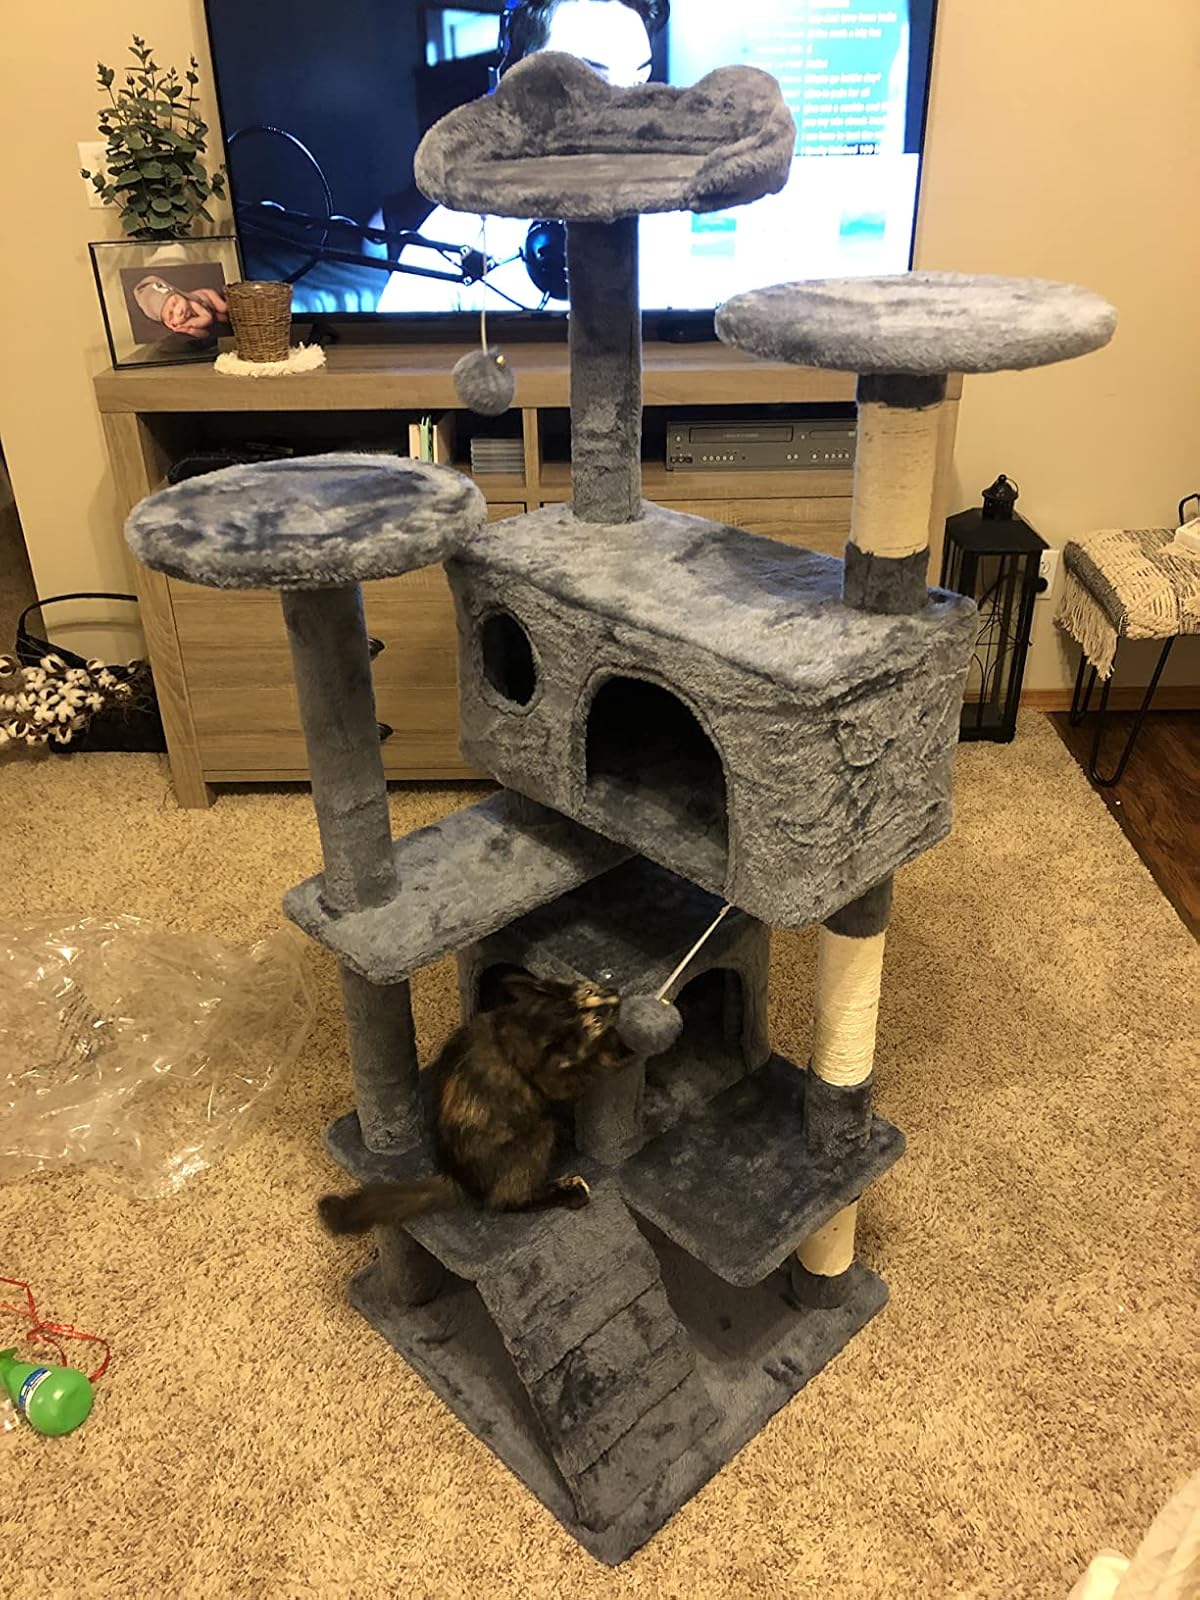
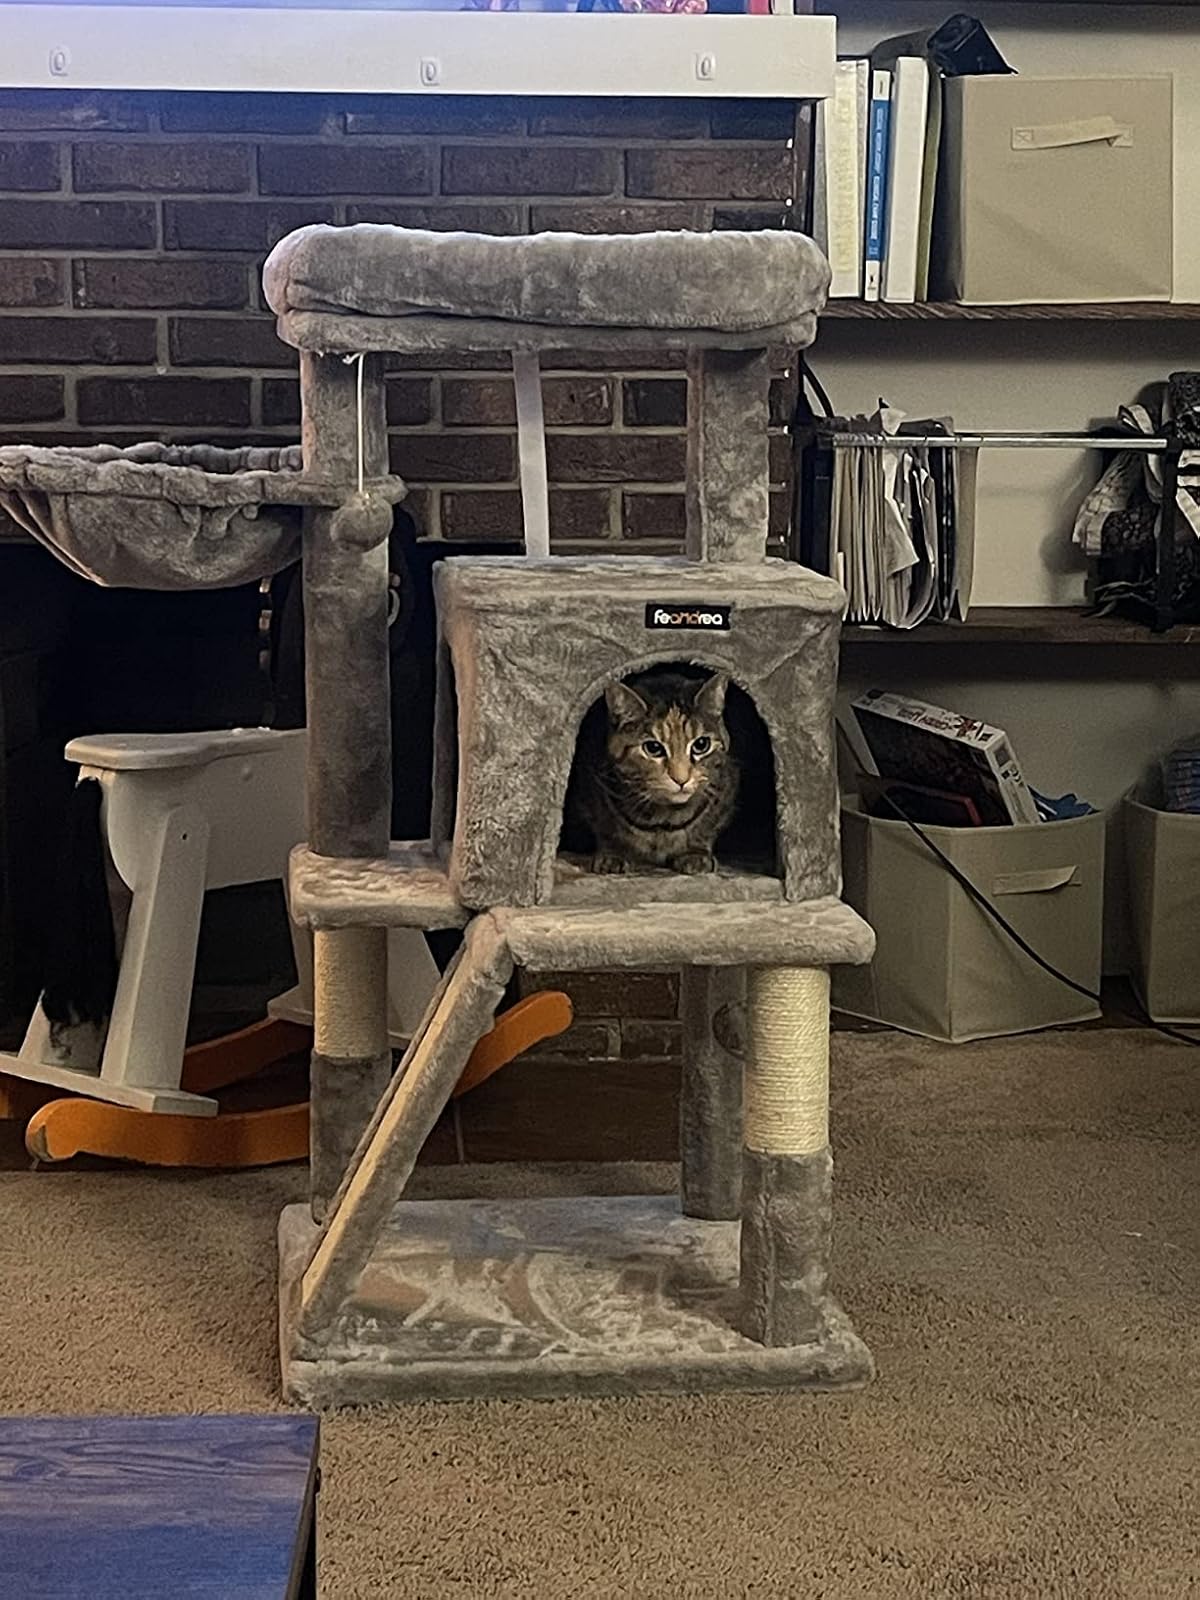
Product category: items_cat tree
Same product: no